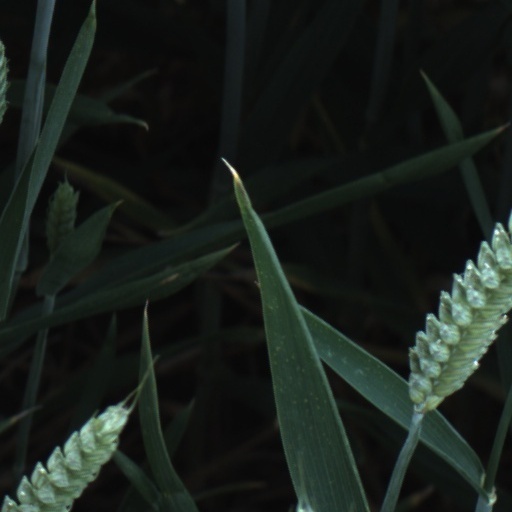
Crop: wheat